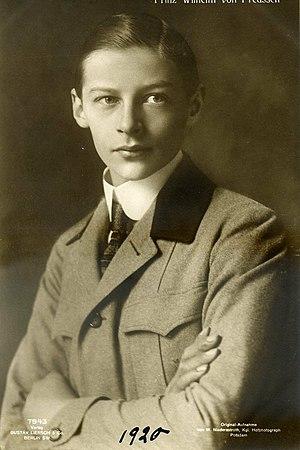
Guillaume de Prusse, né le 4 juillet 1906 à Potsdam et mort le 26 mai 1940 à Nivelles en Belgique, est un prince allemand, petit-fils du dernier empereur d'Allemagne Guillaume II.